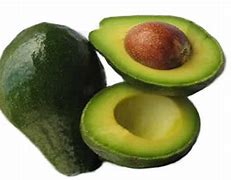
Label: Avocado